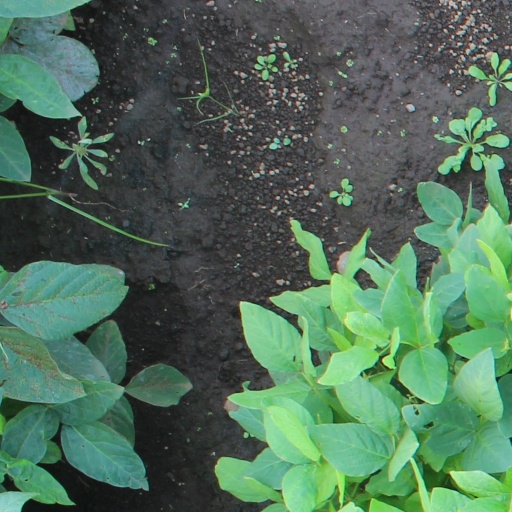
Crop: soybean